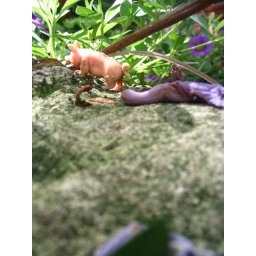
Pig went mountain climbing in a forest full of purple flowers... Here he is at the summit.